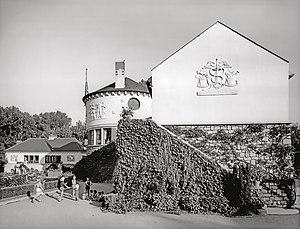
Cité ouvrière de Garches
René Crevel est un décorateur, architecte et peintre français né le 23 février 1892 à Rouen et mort le 2 décembre 1971 à Villeneuve-Loubet.